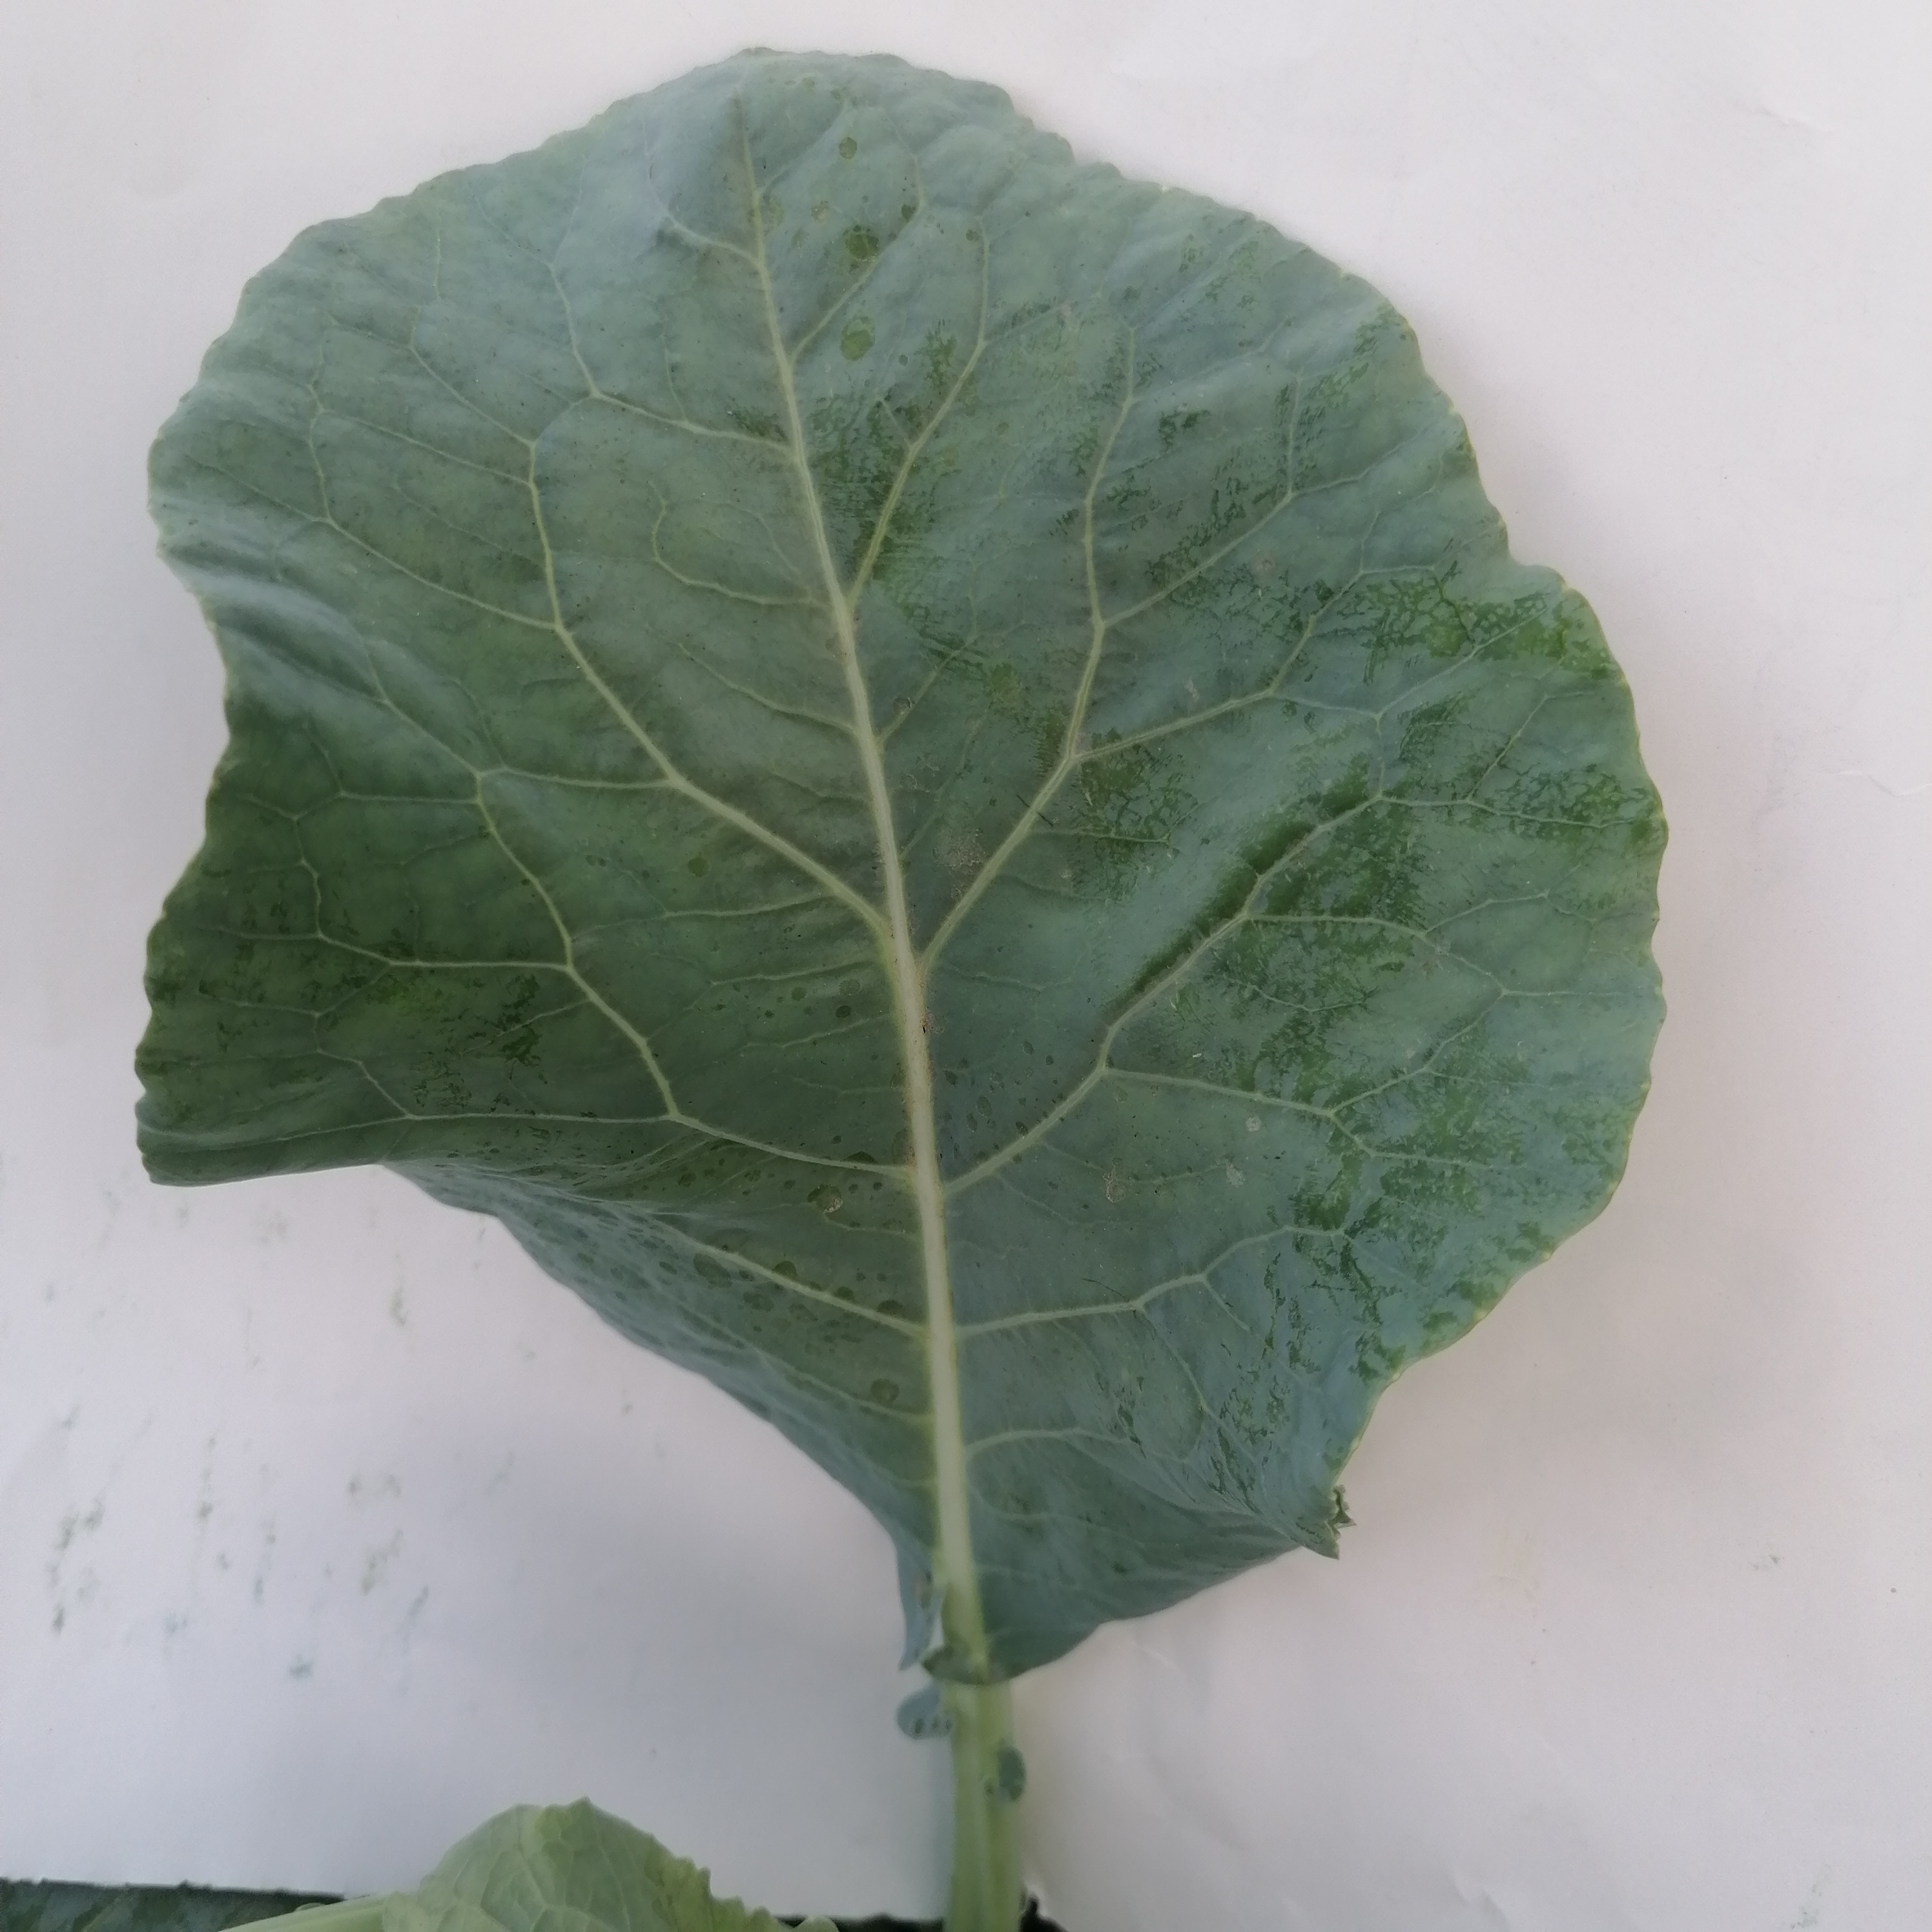
Label: Healthy